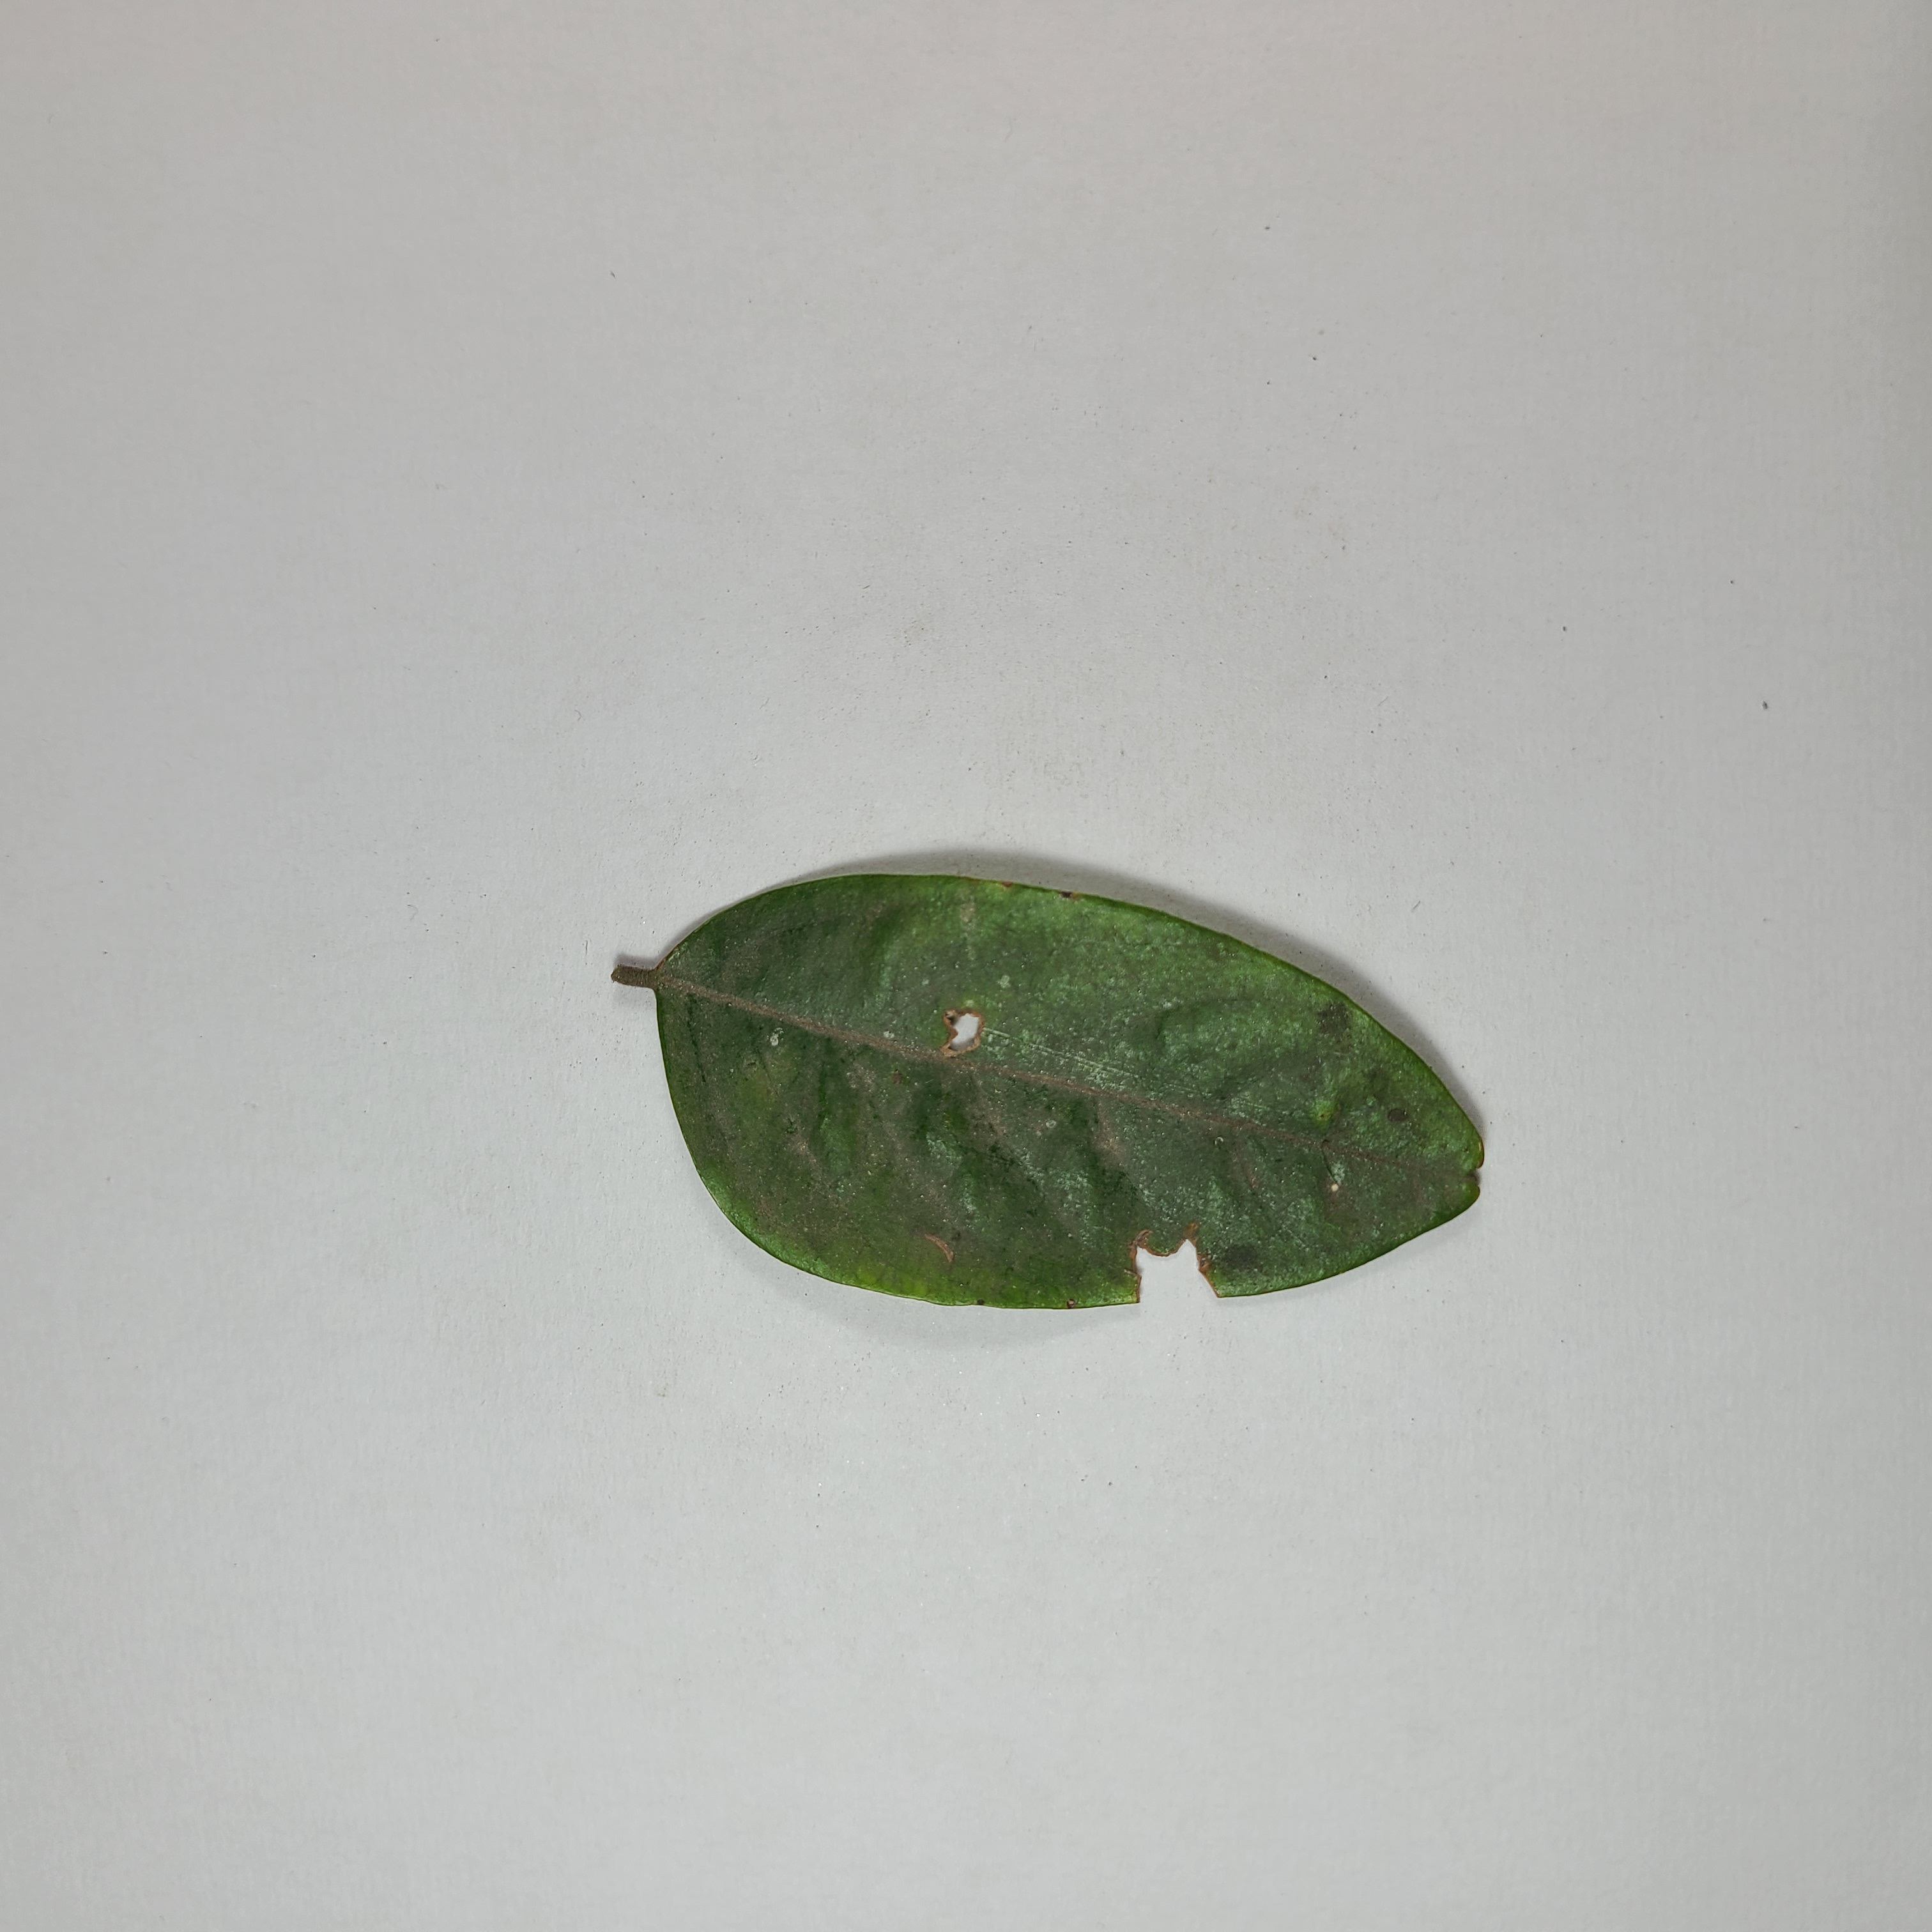
Label: Insect Hole leaves